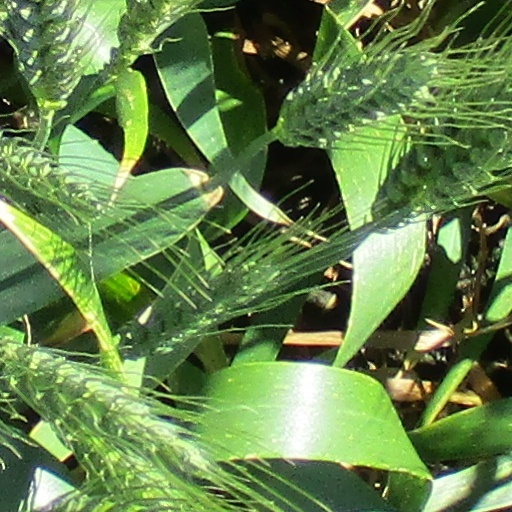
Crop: wheat